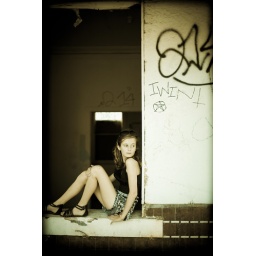
Canon 5d mk1Taken just of Lygon street in front of Aboanded terrace house